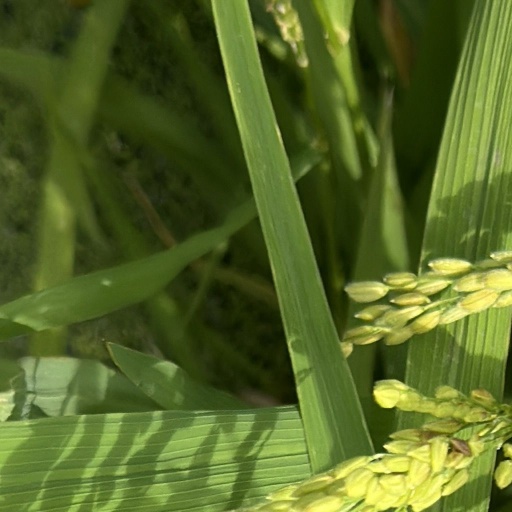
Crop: rice